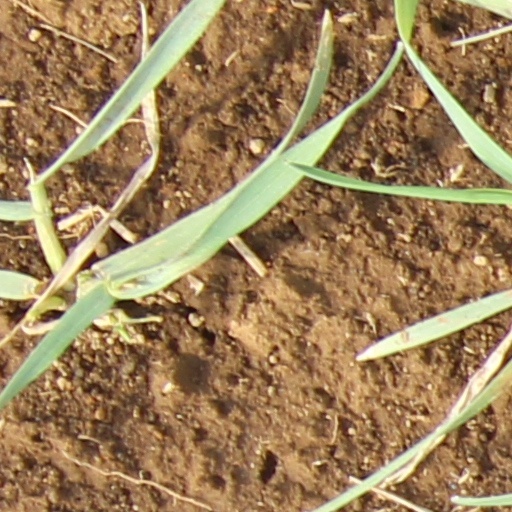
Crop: wheat